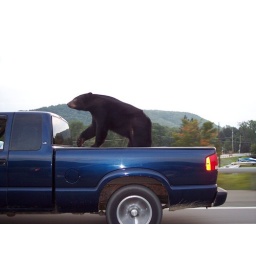
I saw this stuffed bear in this truck and had to go back and shoot this picture